Native American jewelry

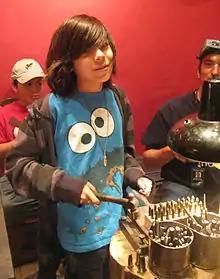
Young Seminole jeweler, SWAIA Winter Market, 2011

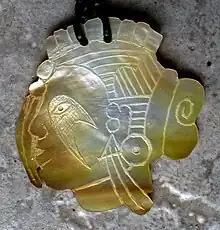
Contemporary Shell gorget carved by Bennie Pokemire (Eastern Band Cherokee)

In the Mississippian culture of the Southeast, dating from 800 BCE to 1500 CE, clay, stone, and pearl beads were worn. Shell gorgets were incised with bold imagery from the Southeastern Ceremonial Complex. These are still carved today by several Muscogee Creek, Chickasaw, and Cherokee jewelers. Long-nosed god maskettes were made from bone, copper and marine shells. These are small shield-shaped faces with squared-off foreheads, circular eyes, and large noses of various lengths. They are often shown on SECC representations of falcon impersonators as ear ornaments. Before Europeans brought glass beads to the southeast in the 16th century, pearls and Job's tears were popular materials for necklaces. Ear spools of stone, or sometimes wood overlaid with copper foil, were popular, and many have been found at Spiro Mounds from 1100 to 1400 CE.